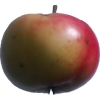
Label: Apple 11